Matthew Heimbach

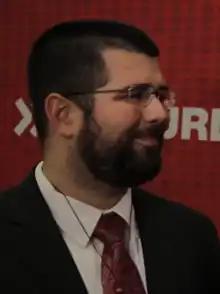
Heimbach in 2015

Matthew Warren Heimbach (born April 8, 1991) is an American white supremacist and National Bolshevik. He has attempted to form alliances between several far-right extremist groups.